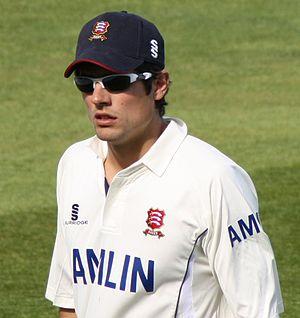
Les Ashes 2013 sont une série de cinq test-matchs de cricket opposant l'Angleterre à l'Australie. Elle se joue en Angleterre du 10 juillet au 25 août 2013 sur cinq terrains différents : Trent Bridge, Lord's, Old Trafford, Riverside Ground et The Oval. L'équipe d'Australie dispute également des matchs d'échauffement first-class contre le Somerset, le Worcestershire, le Sussex et le Northamptonshire. L'Angleterre remporte la série 3-0 et conserve donc son titre.